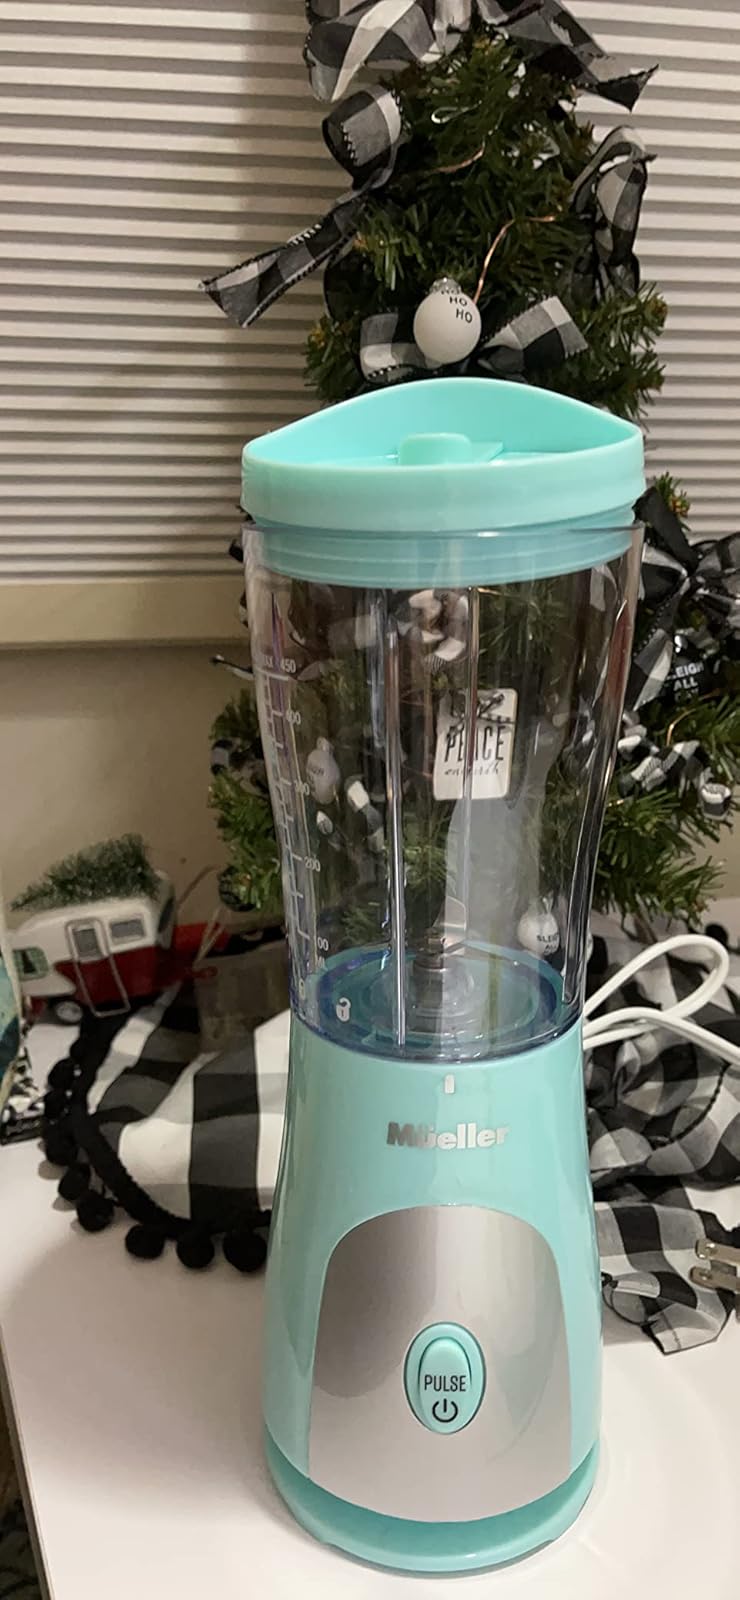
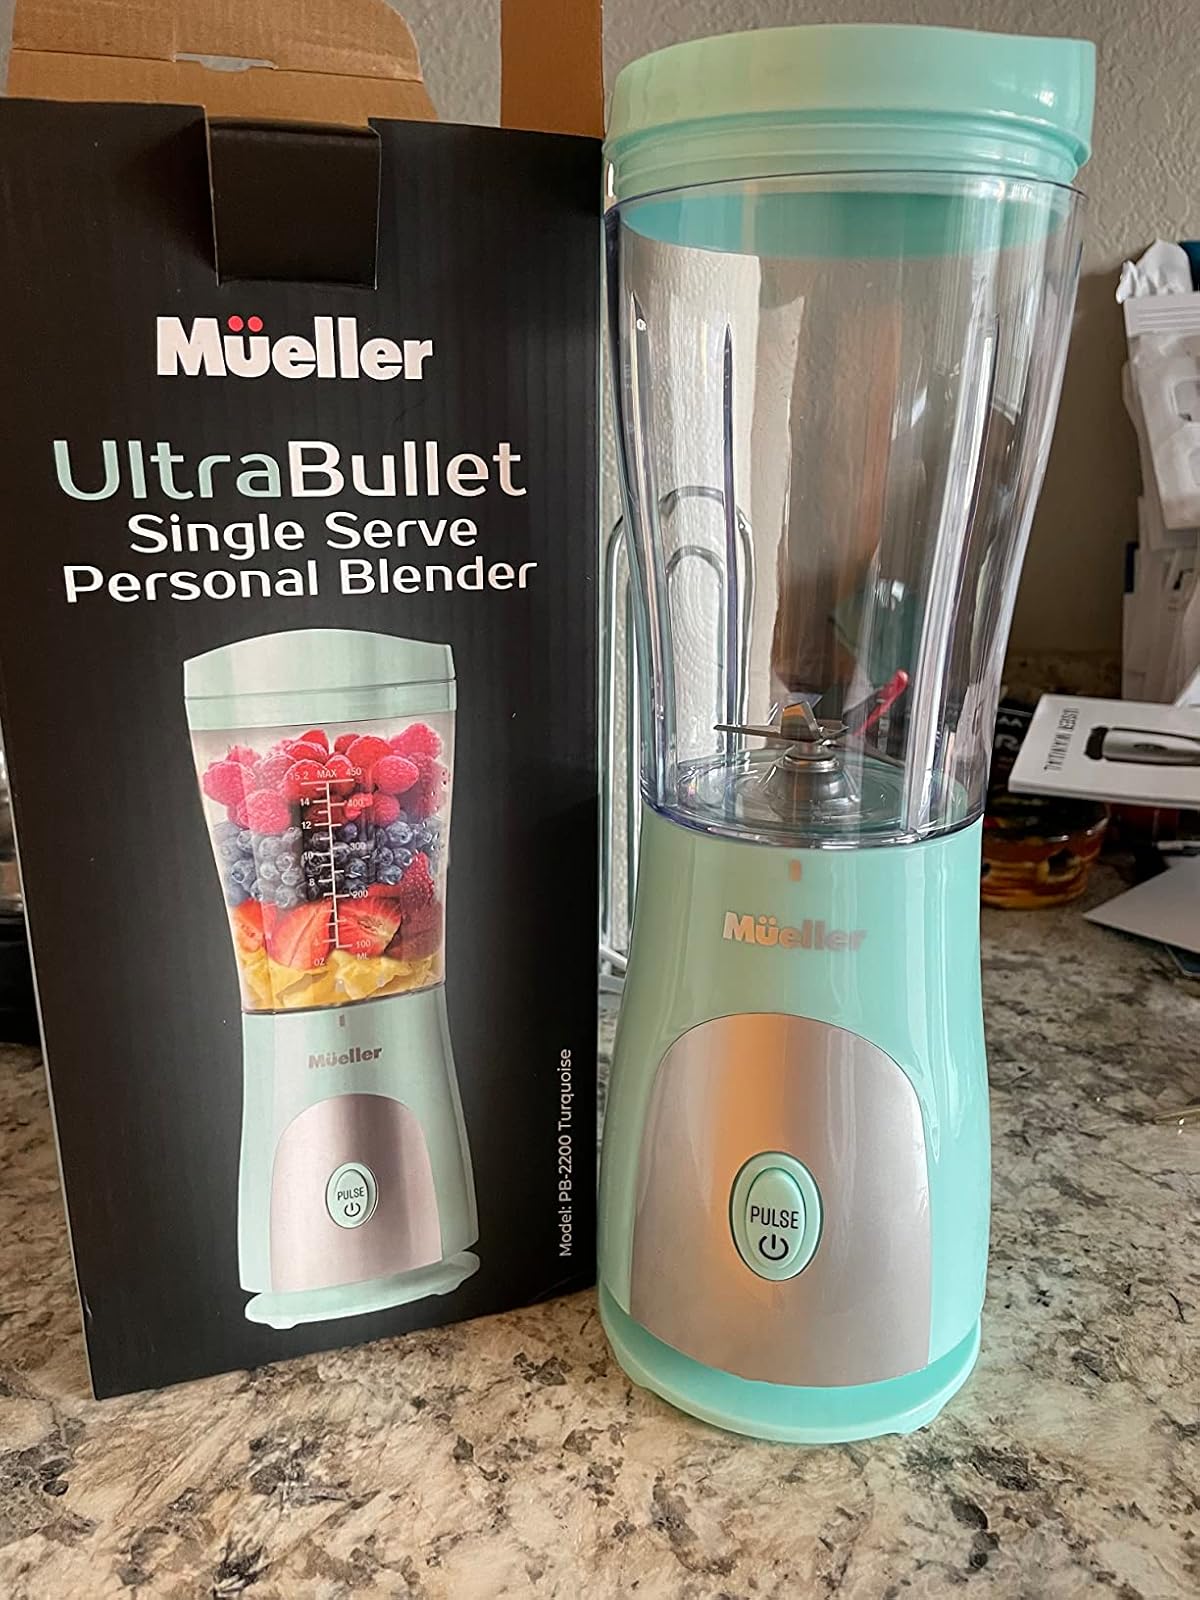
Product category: items_blender
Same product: yes